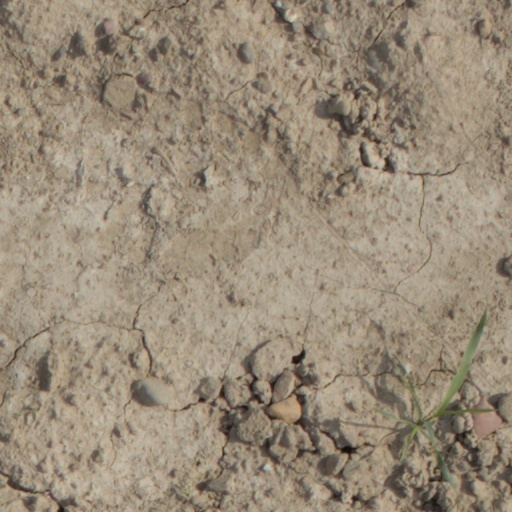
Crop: wheat